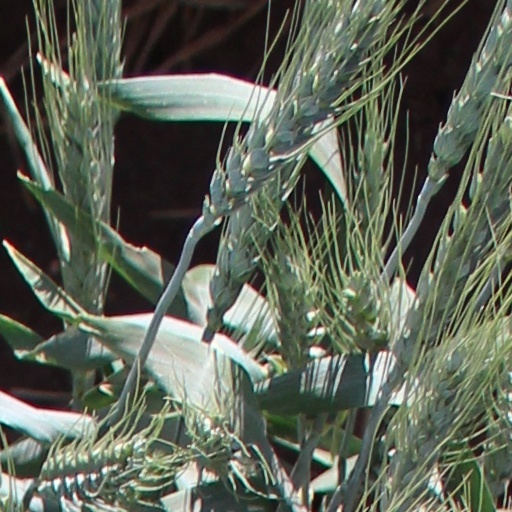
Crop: wheat